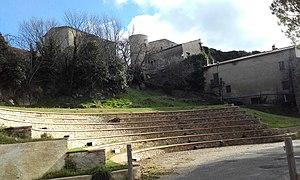
Var, Tourtour, Théâtre de verdure
Tourtour est une commune française située dans le département du Var, en région française Provence-Alpes-Côte d'Azur.